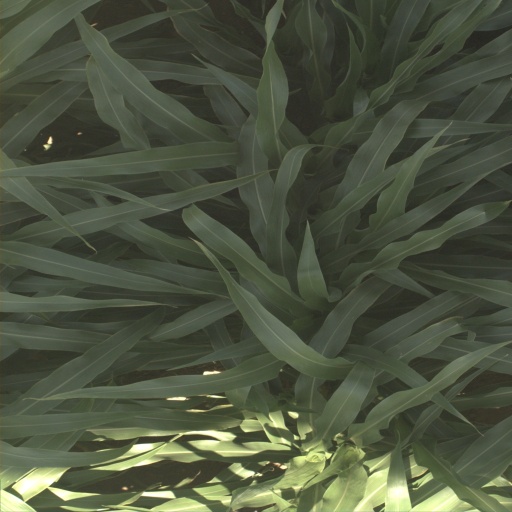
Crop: sorghum